Ballou & Wright Company Building

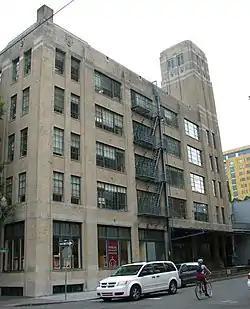
Ballou & Wright Company Building in 2008

The Ballou & Wright Company Building is a historic warehouse building located at 327 NW 10th Avenue in Downtown Portland, Oregon. It was designed by Sutton & Whitney and its construction was completed in 1921, and it was listed on the National Register of Historic Places on April 30, 1987.